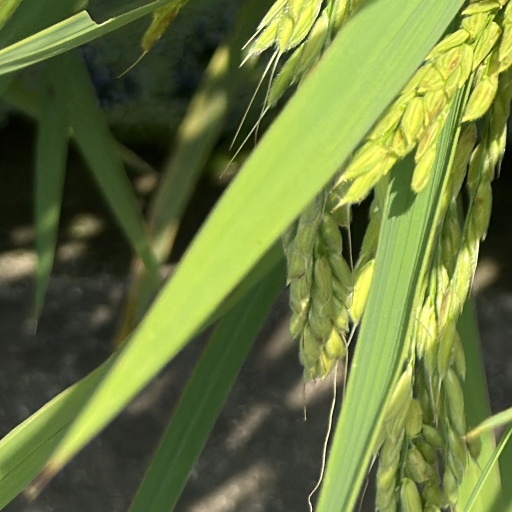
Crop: rice